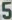
Number: 5